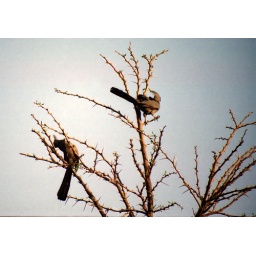
Grey birds in tree